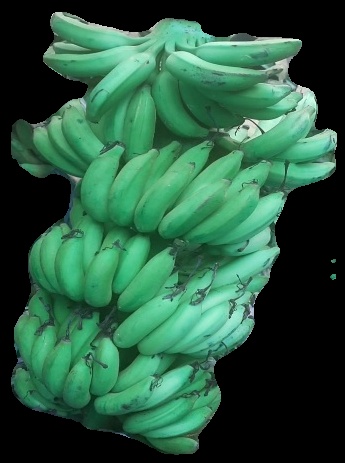
Variety: elakki-bale
Grade: grade1